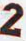
Number: 2